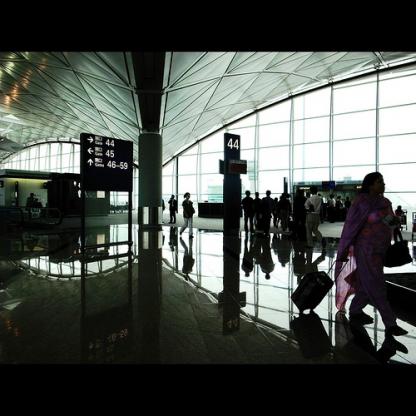
Scene: Indoor